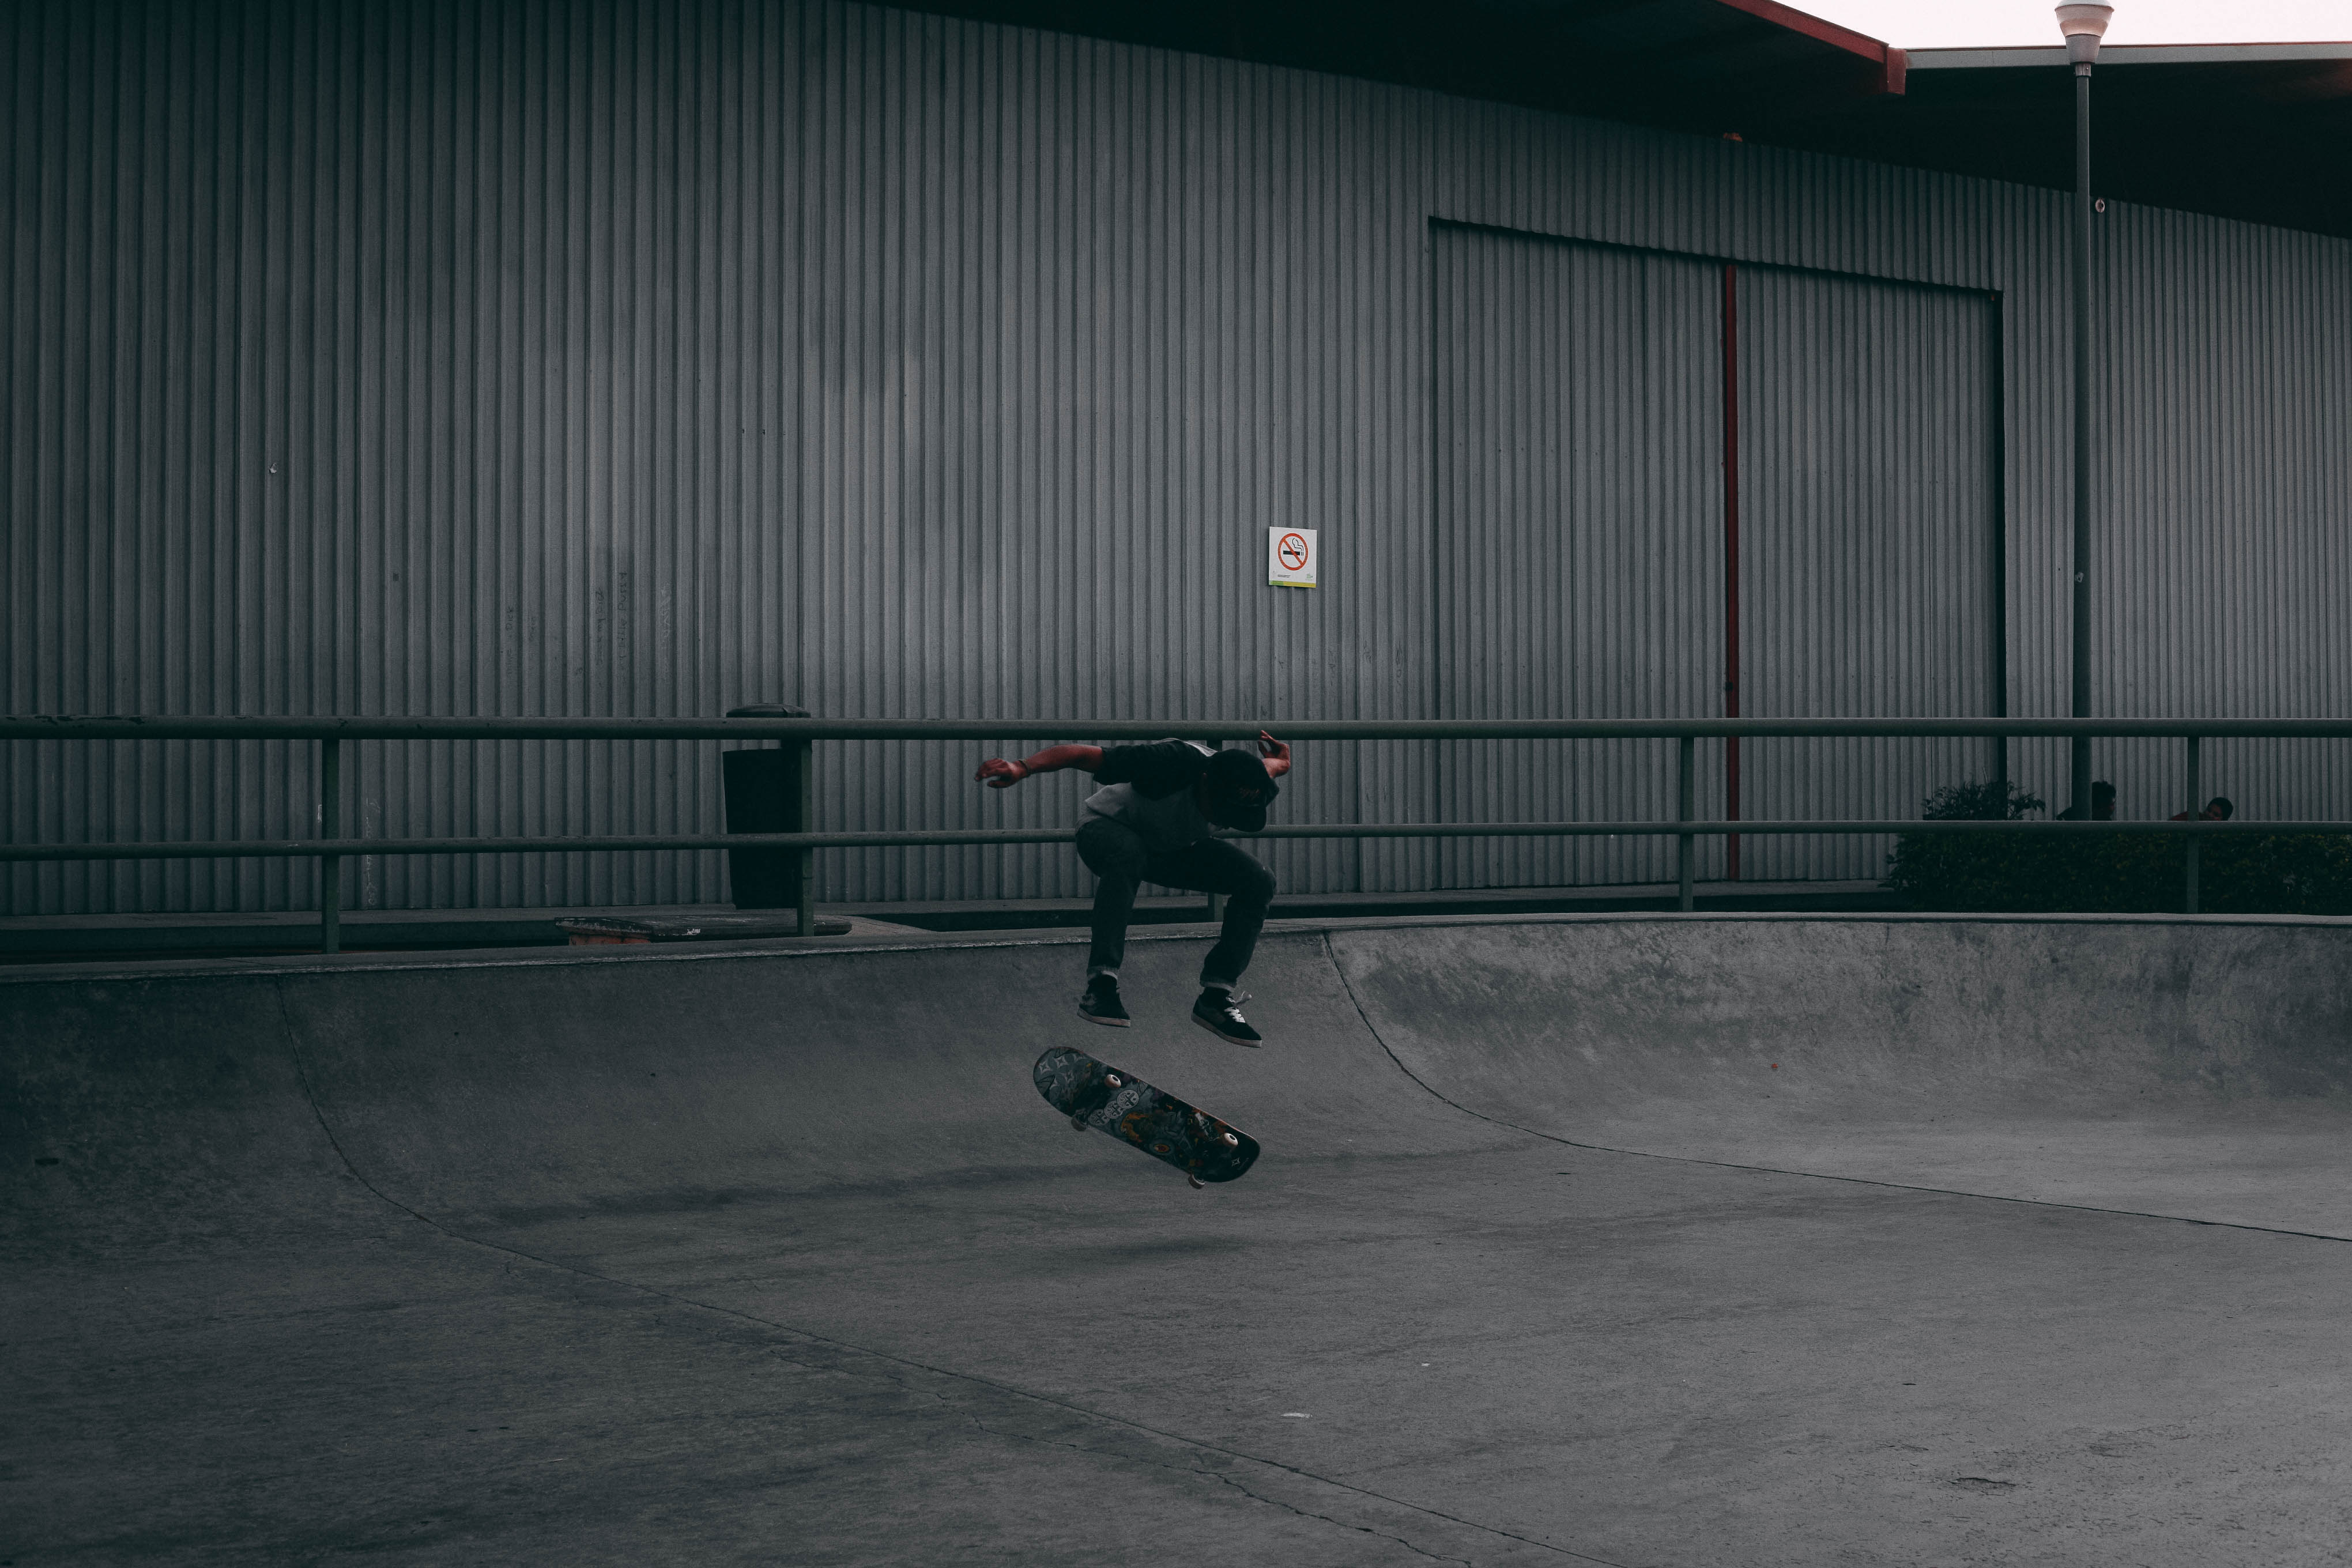
person, skate, jump, skateboarding, vehicle, darkness, black, screenshot, atmosphere of earth, skatelife